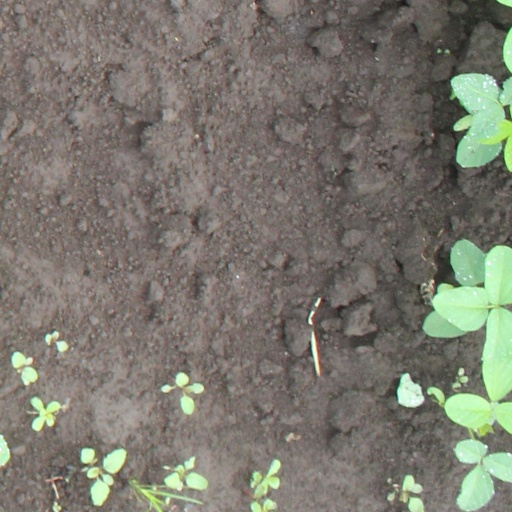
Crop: soybean